2006 transatlantic aircraft plot

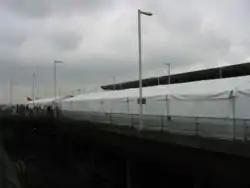
Tents on the car park in front of terminal 4. Heathrow, 14 August. Erected to give people a place to stay while waiting for their flight to depart

A few hours after the beginning of the confusion, aircraft began to fly out of London Heathrow, although in reduced numbers. The situation remained chaotic with long queues of passengers waiting to check-in and get through the strengthened security procedures. Some aircraft were reportedly leaving Heathrow with only transit (i.e., connecting passengers hence already screened elsewhere though not for the 100 mL limit on hand luggage) passengers aboard.